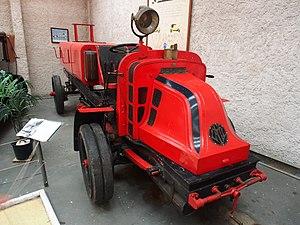
Le Latil TAR est un tracteur d'artillerie lourd proposé à l'Armée française par le constructeur français Latil en 1911. Il sera produit de 1913 à 1922 et sera remplacé par le Latil TAR H.